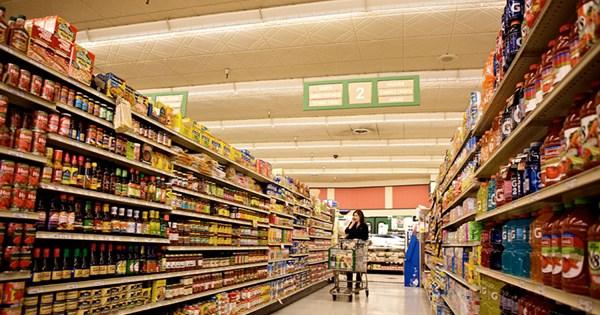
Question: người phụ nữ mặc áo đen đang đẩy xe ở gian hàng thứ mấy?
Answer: hai